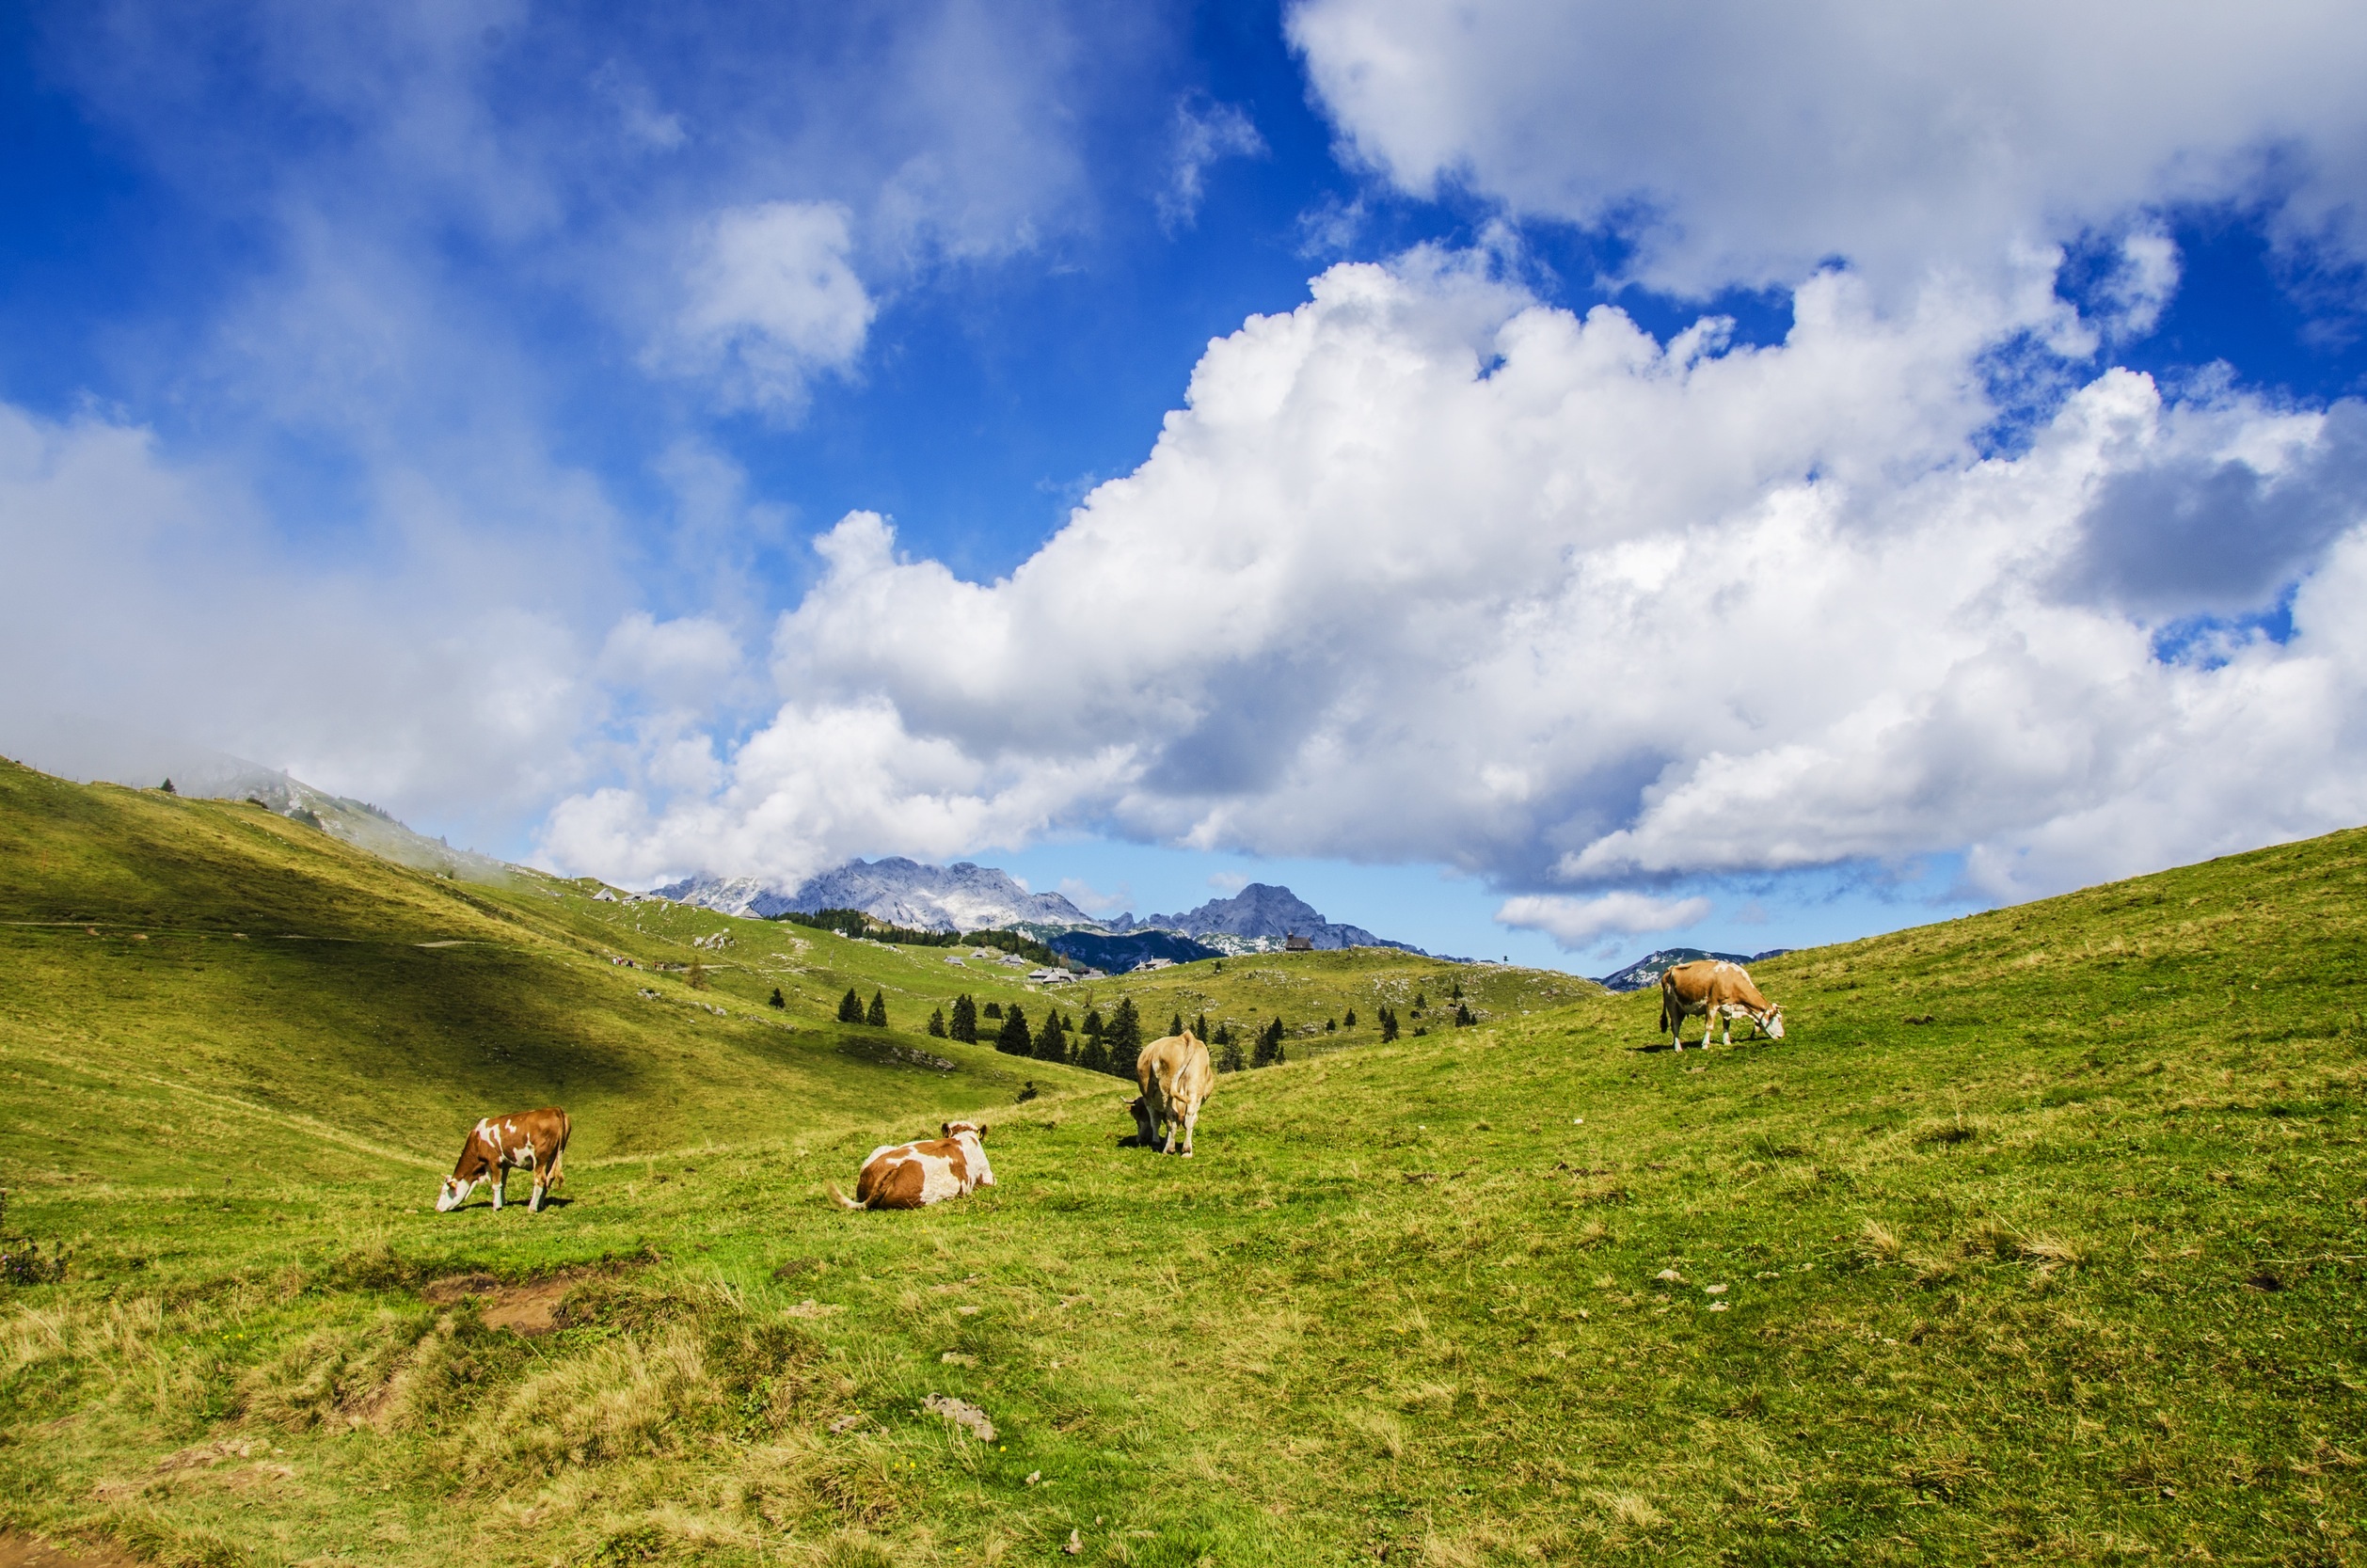
landscape, nature, grass, wilderness, mountain, cloud, sky, field, meadow, prairie, hill, valley, mountain range, green, pasture, blue, highland, ridge, plain, cows, hills, clouds, fields, mountains, alps, grassland, animals, plateau, fell, habitat, rural area, geographical feature, mountainous landforms